Panoramic painting

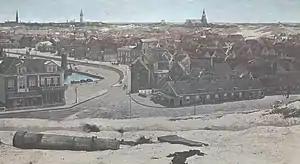
Scheveningen village, a small section of the Panorama Mesdag (1880–1881), with false terrain in the foreground.

Relatively few of these unwieldy ephemera survive. The oldest known surviving panorama (completed in 1814 by ) is on display at Schadau Castle, depicting an average morning in the Swiss town of Thun. As of today it is owned by the Gottfried Keller Foundation. Another rare surviving great-circle panorama is the Panorama Mesdag, completed in 1881 and housed in a purpose-built museum in The Hague, showing the dunes of nearby Scheveningen. Both of these works are considered of interest as they depict domestic scenes of their times. Depictions of warfare were more common as subject matter, an example of which is located at the battlefield of Waterloo, depicting the battle.